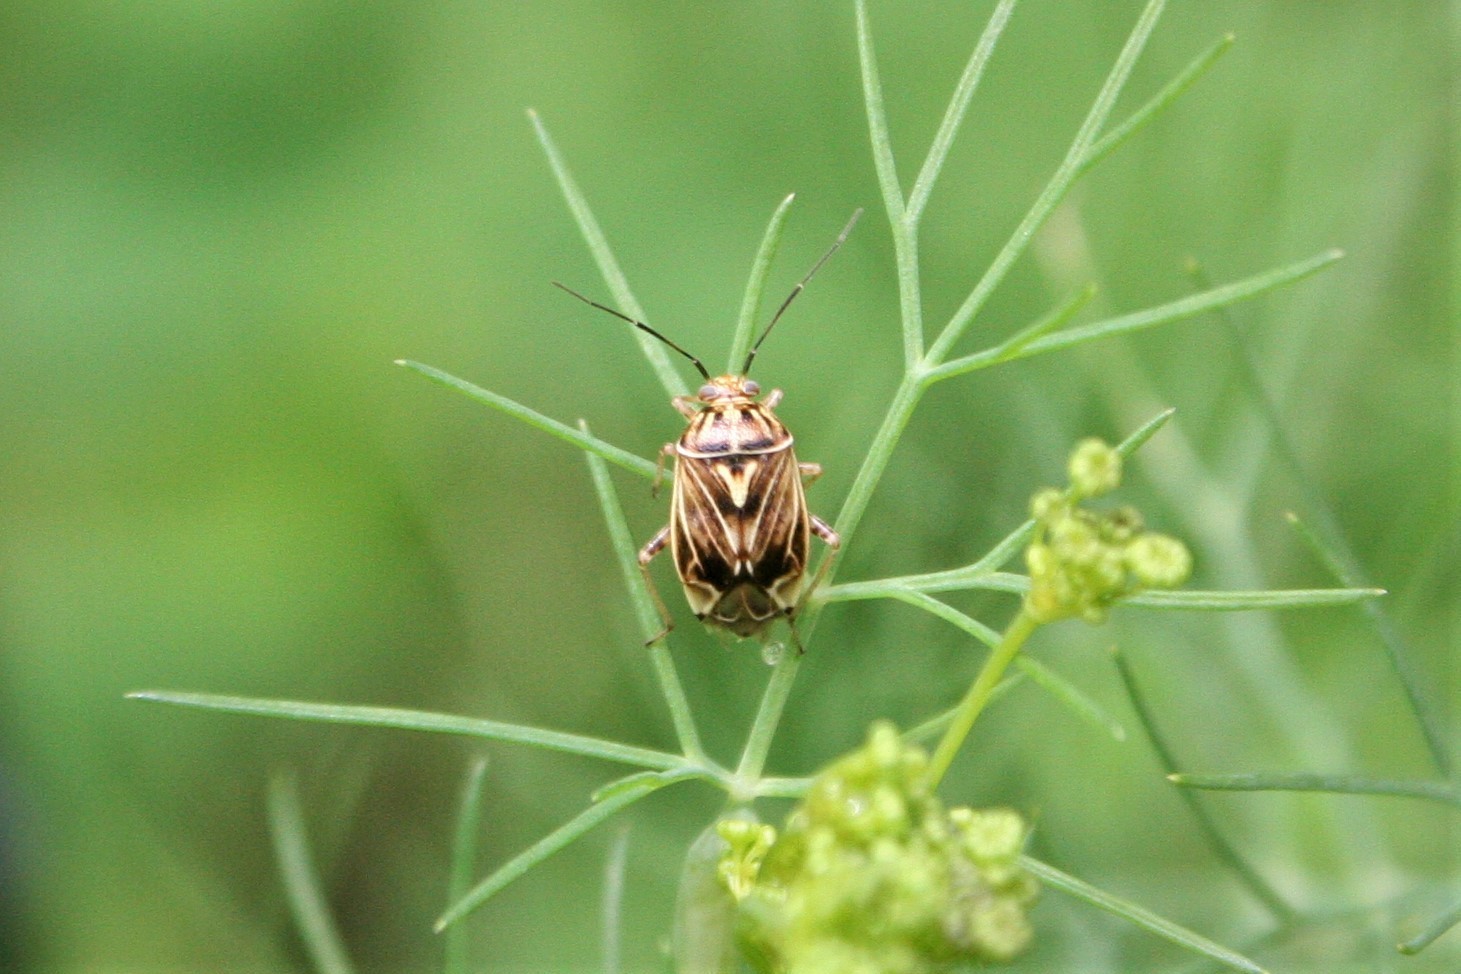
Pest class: lygus_bug